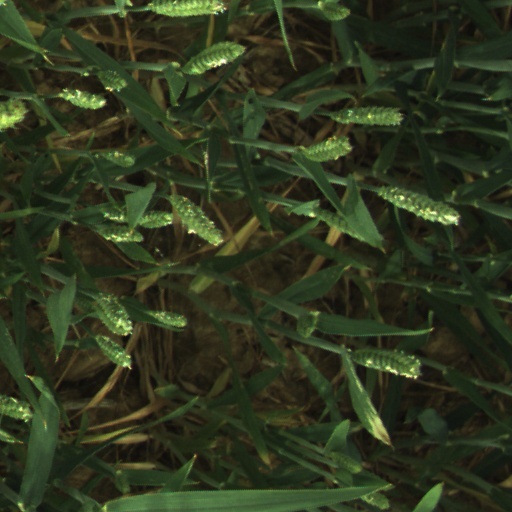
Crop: wheat